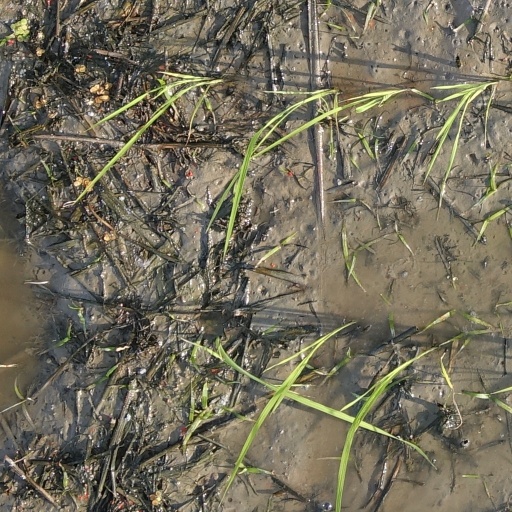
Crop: rice